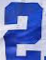
Number: 2